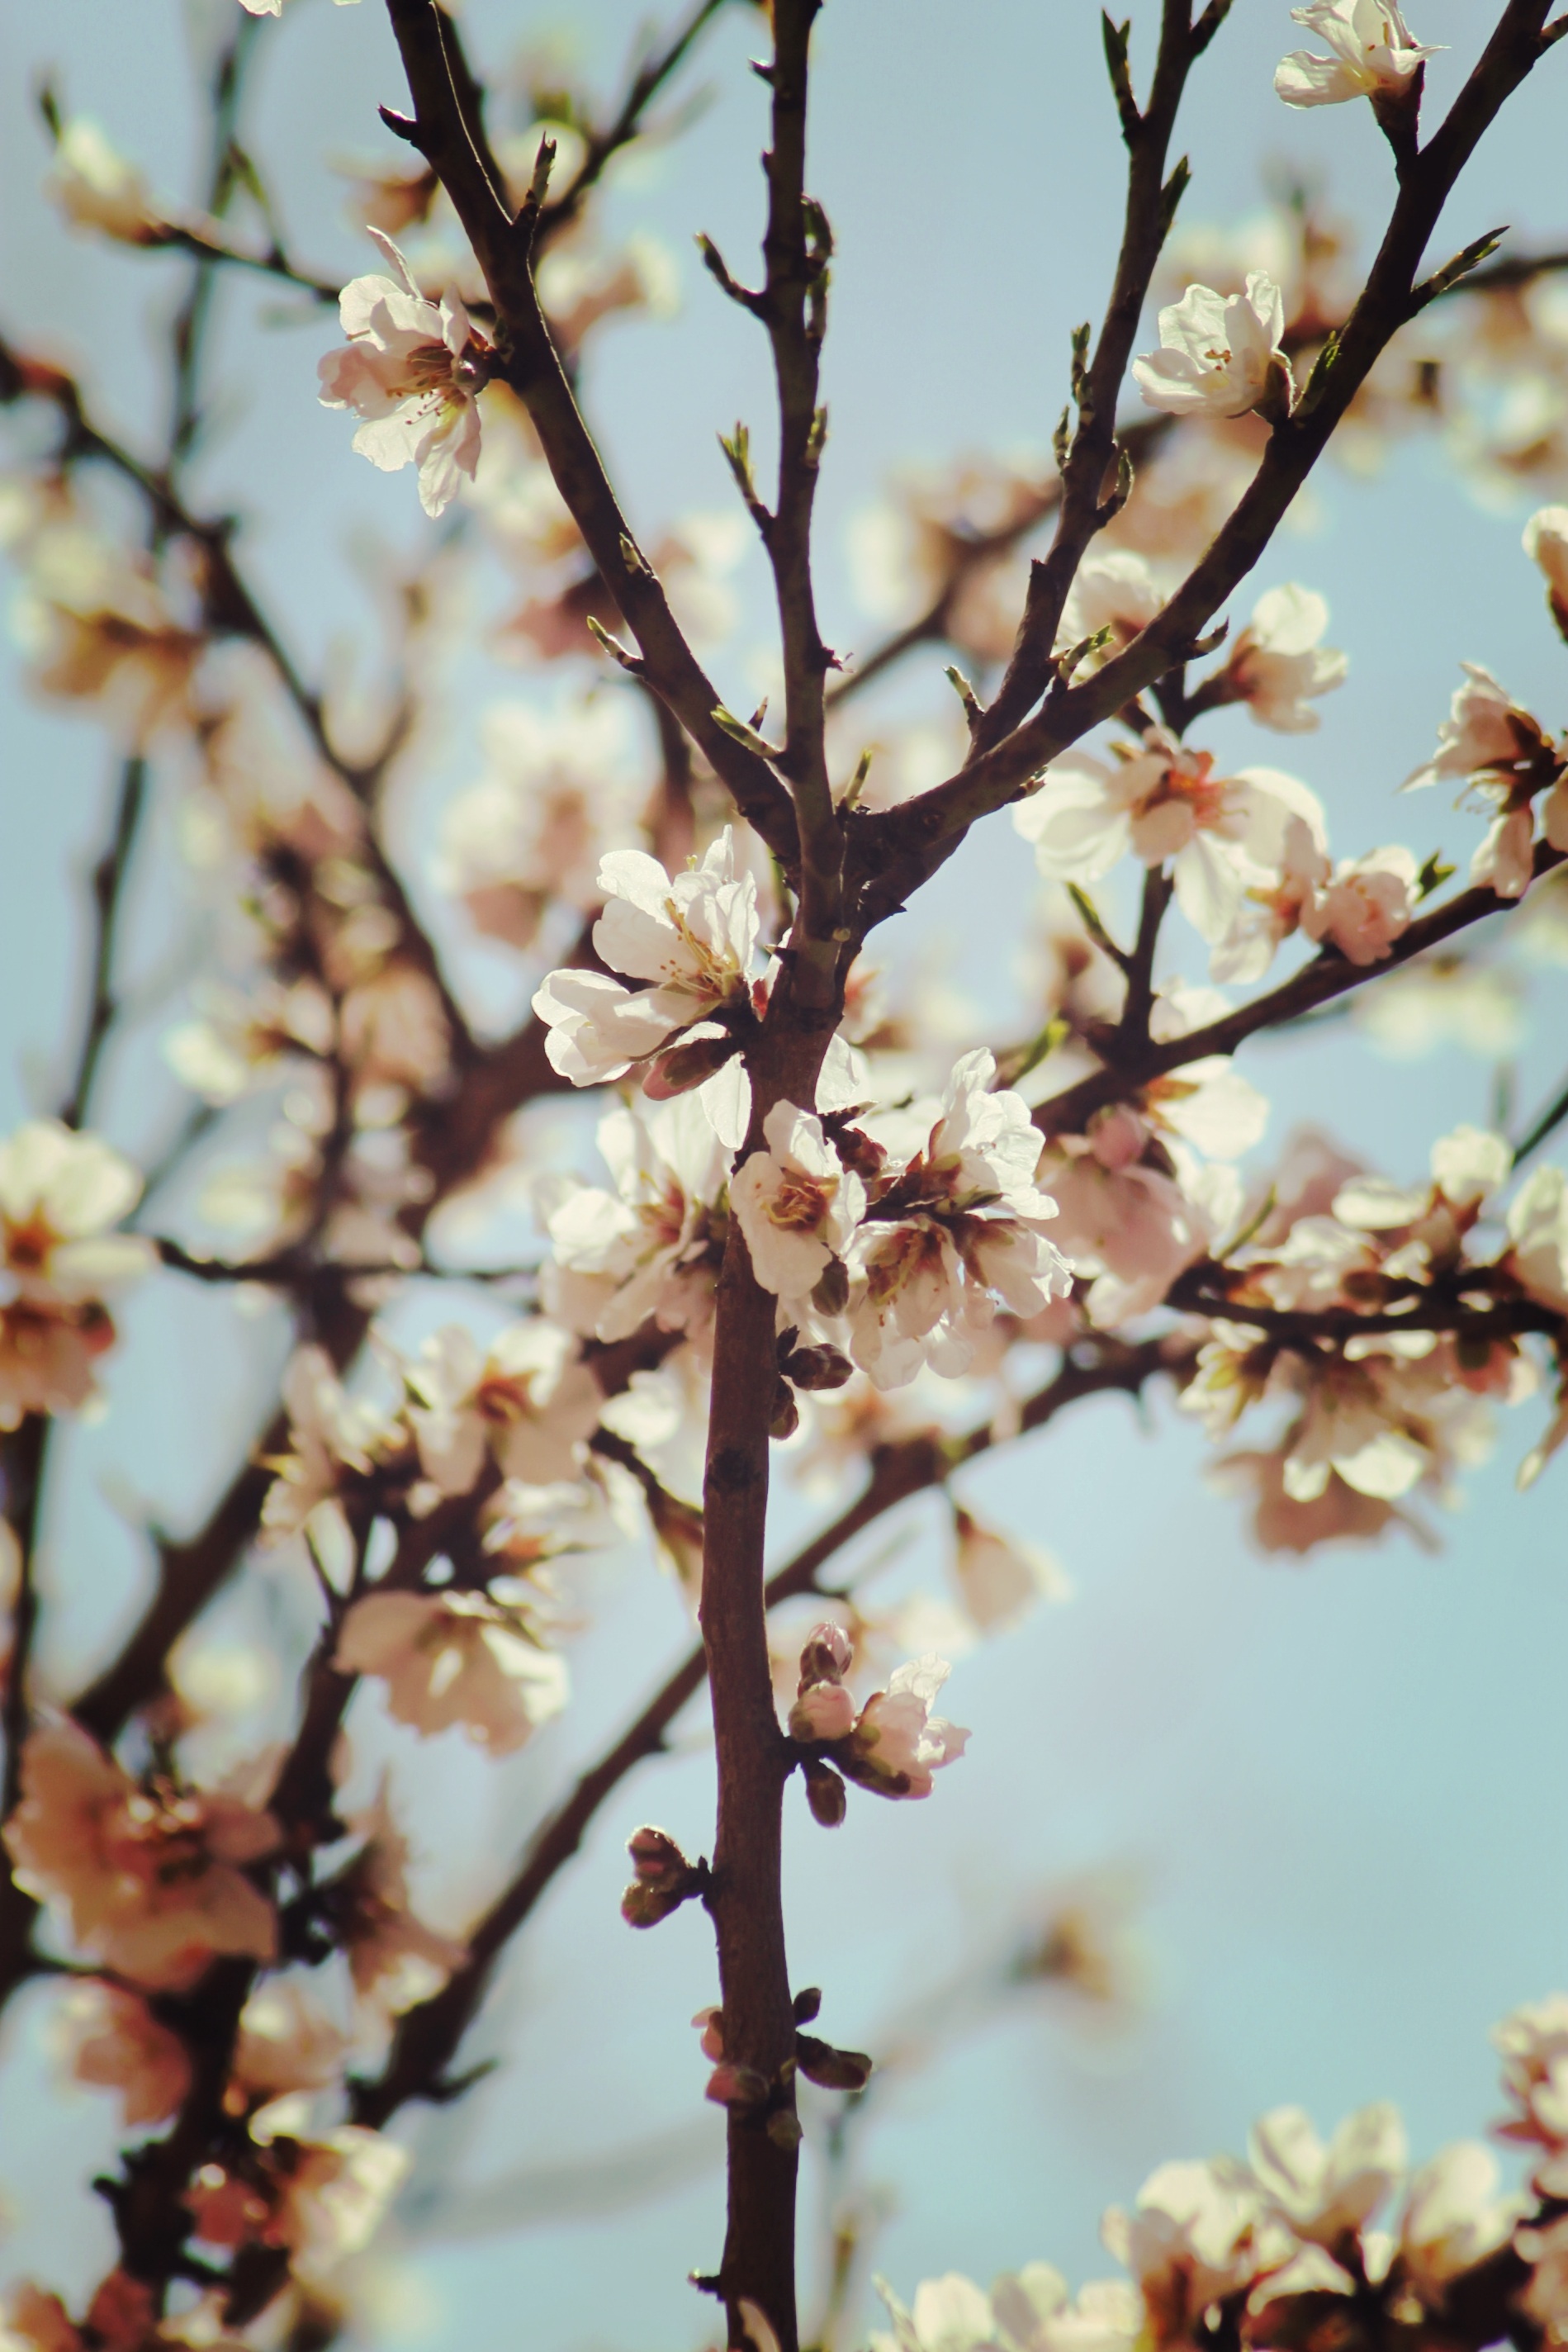
tree, nature, branch, blossom, plant, flower, bloom, food, spring, produce, romantic, garden, pink, season, cherry blossom, twig, flowers, flowering plant, spring bloom, land plant